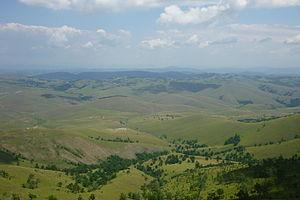
Les aires naturelles protégées de Serbie couvrent une superficie de 5 443 km², soit environ 6 % du territoire du pays.
Les monts Zlatibor sont un massif montagneux situé à l'ouest de la Serbie. Ils font partie des Alpes dinariques.